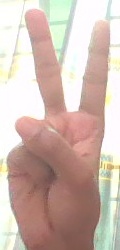
ASL sign: 2